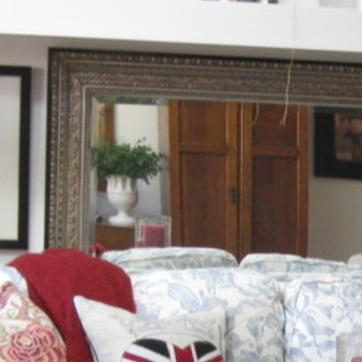
Material: mirror